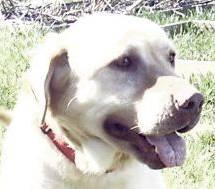
dog